Mark Singleton (yoga scholar)

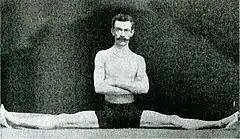
In "Yoga Body", Singleton sets modern yoga in context with images such as this pose close to Samakonasana in Thomas Dwight's "The Anatomy of a Contortionist", "Scribner's Magazine", April 1889

The book was widely read both by scholars and by practitioners, arousing sometimes strong reactions. The book was attacked from two sides: saffronising Hindu nationalists wanting to reclaim yoga as a single thing, distinctively Indian; and modern global yoga marketing wanting to wrap its product "in the mantle of antiquity" to maximise sales. In 2011, Mallinson pointed out that it had become a catalyst in arguments over "who owns yoga", despite the deep antisectarianism in the medieval texts; and that "Yoga Body" reiterated that yoga was always meant to be "a practical method of achieving liberation that was open to all, irrespective of philosophy or theology". Mallinson questioned Singleton's view that modern postural yoga was only lightly related to medieval haṭha yoga, giving examples of asanas with definite medieval origins.